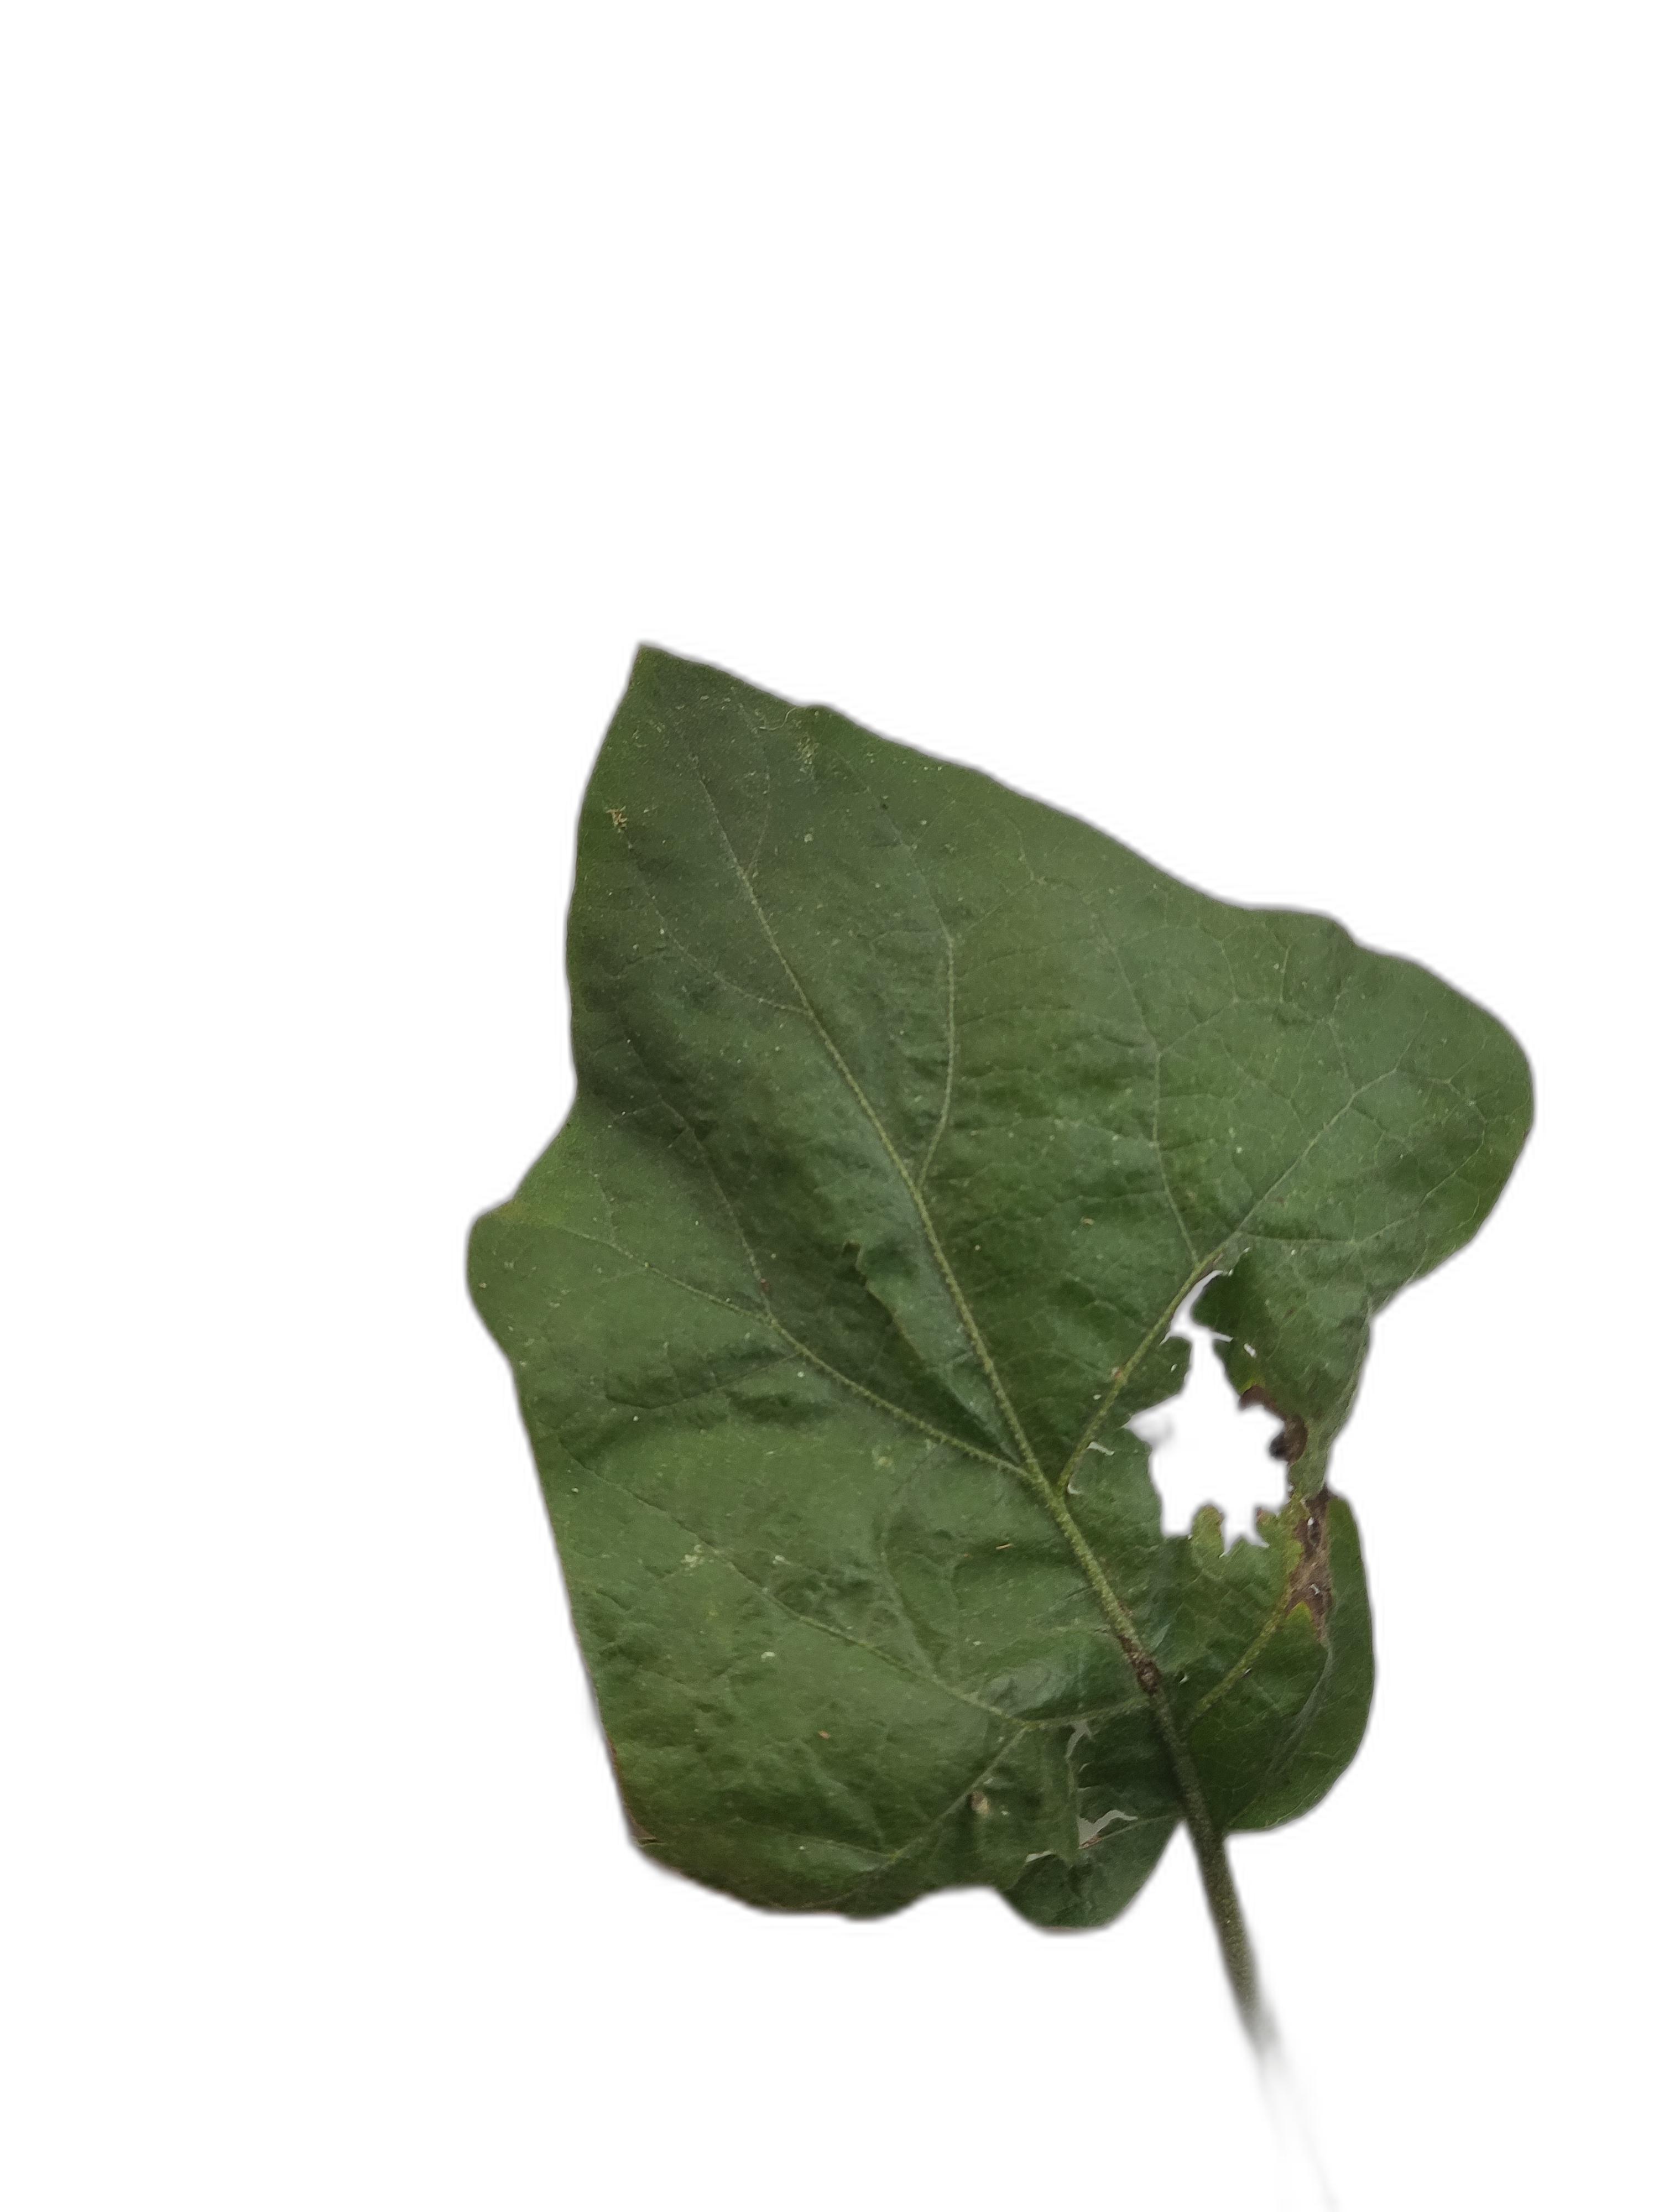
Label: Insect Pest Disease